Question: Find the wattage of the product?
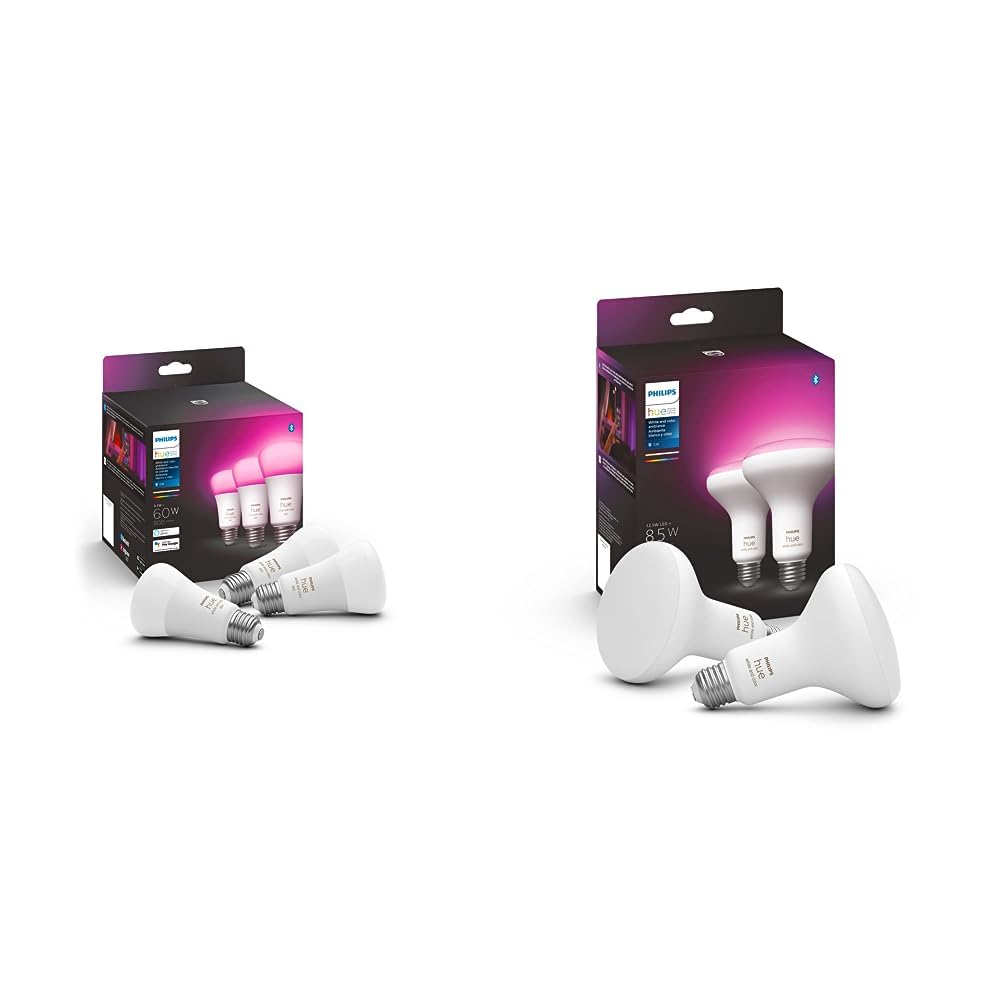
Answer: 60.0 watt